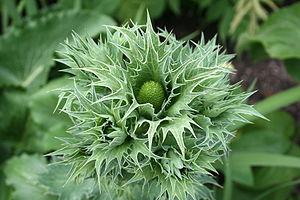
Panicaut géant